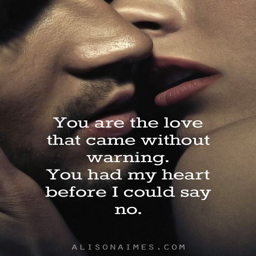
you are the love that came without warning .